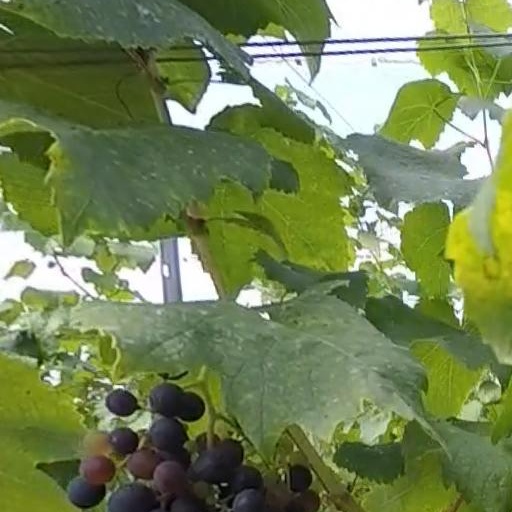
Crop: grape